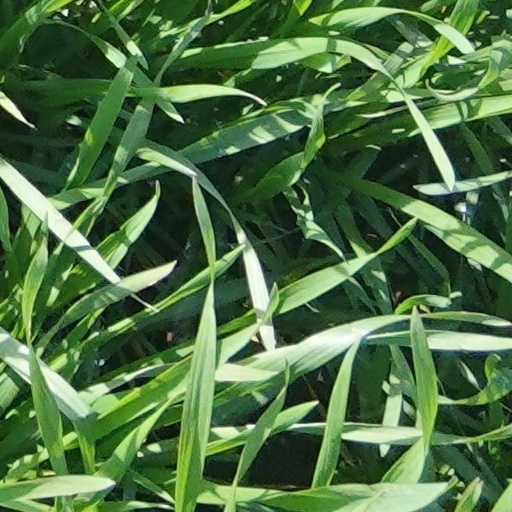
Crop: wheat